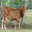
Label: cattle